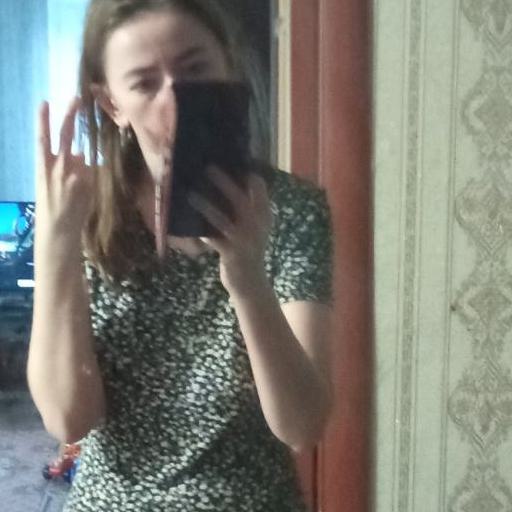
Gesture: no_gesture